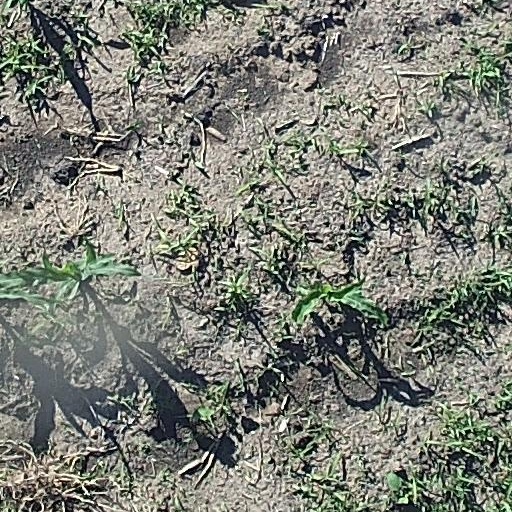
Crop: maize; corn